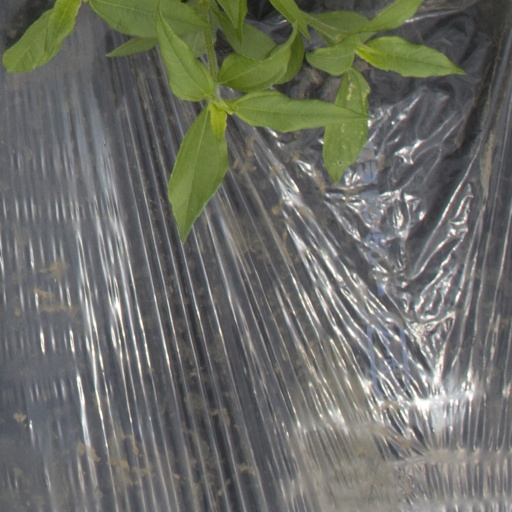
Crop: Jerusalem artichoke